5th Infantry Brigade (United Kingdom)

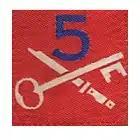
Badge of 5th Infantry Brigade

The 5th Infantry Brigade was a regular infantry brigade of the British Army that existence from before the First World War until 1999, except for a short break in the late 1970s. It was an Airborne Brigade from the early 1980s until amalgamating with 24th Airmobile Brigade, in 1999, to form 16 Air Assault Brigade.